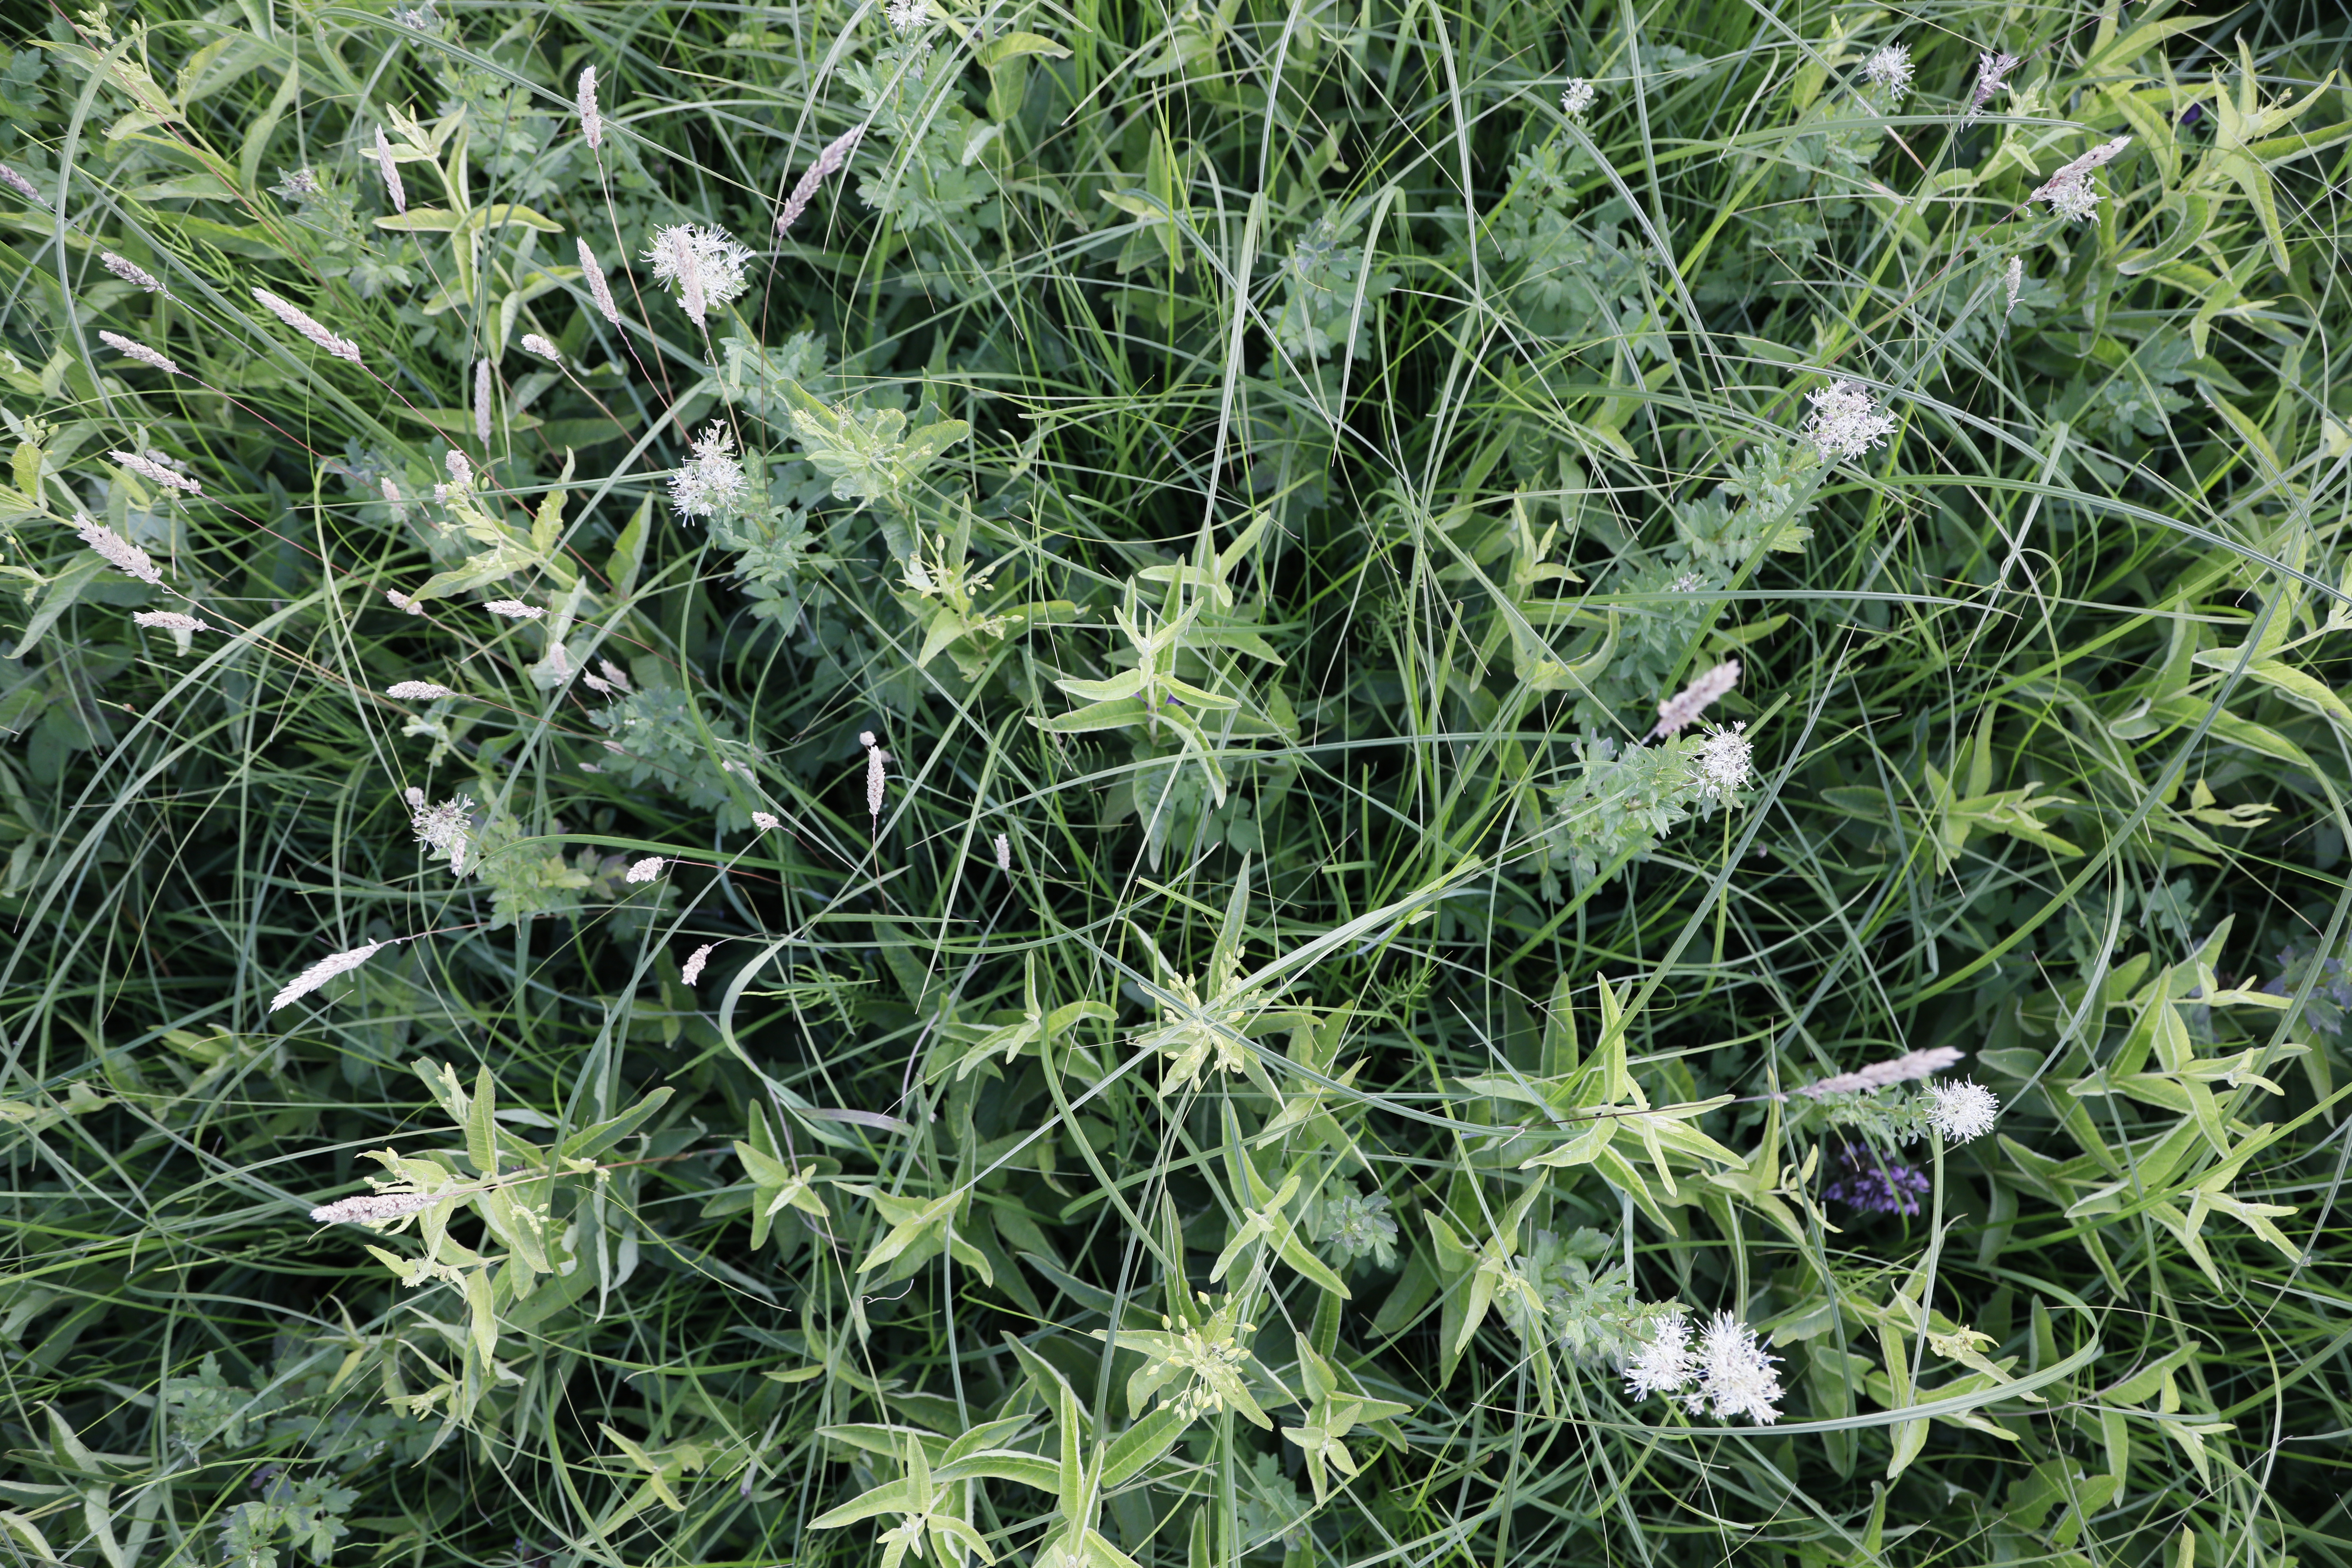
Plant species: Thalictrum flavum